Dog coat genetics

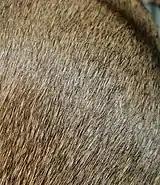

The alleles at the A locus are related to the production of agouti signalling protein (ASIP) and determine whether an animal expresses an agouti appearance, and, by controlling the distribution of pigment in individual hairs, what type of agouti. There are four known alleles that occur at the A locus: